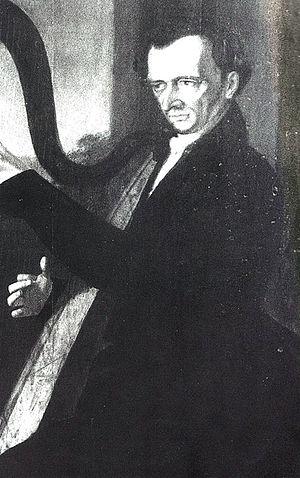
Jean-Baptiste Krumpholtz, né à Budenice le 8 mai 1742, mort à Paris le 19 février 1790 est un harpiste et compositeur bohémien.